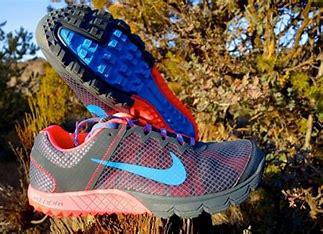
Brand: Nike
Model: Wildhorse 8